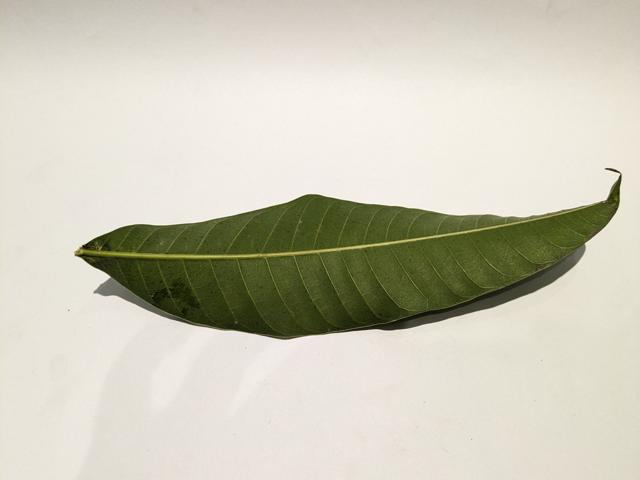
Mango leaf variety: Haribhanga